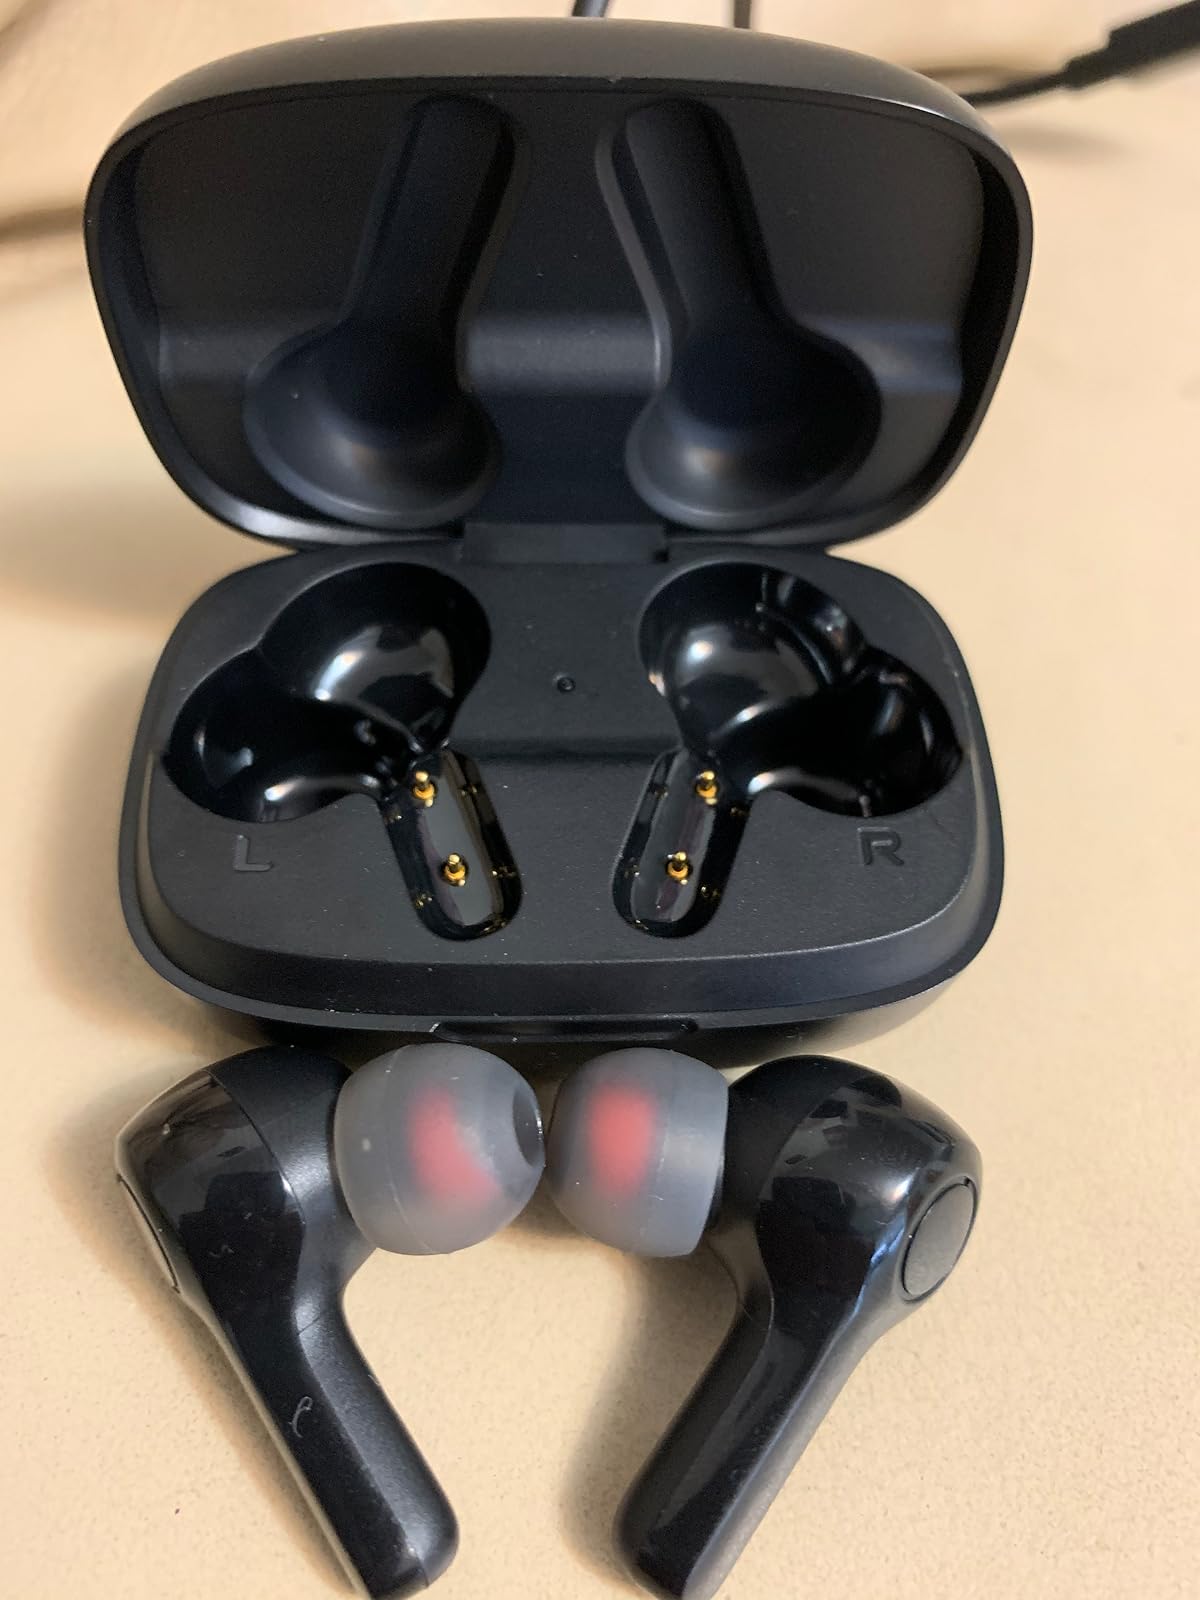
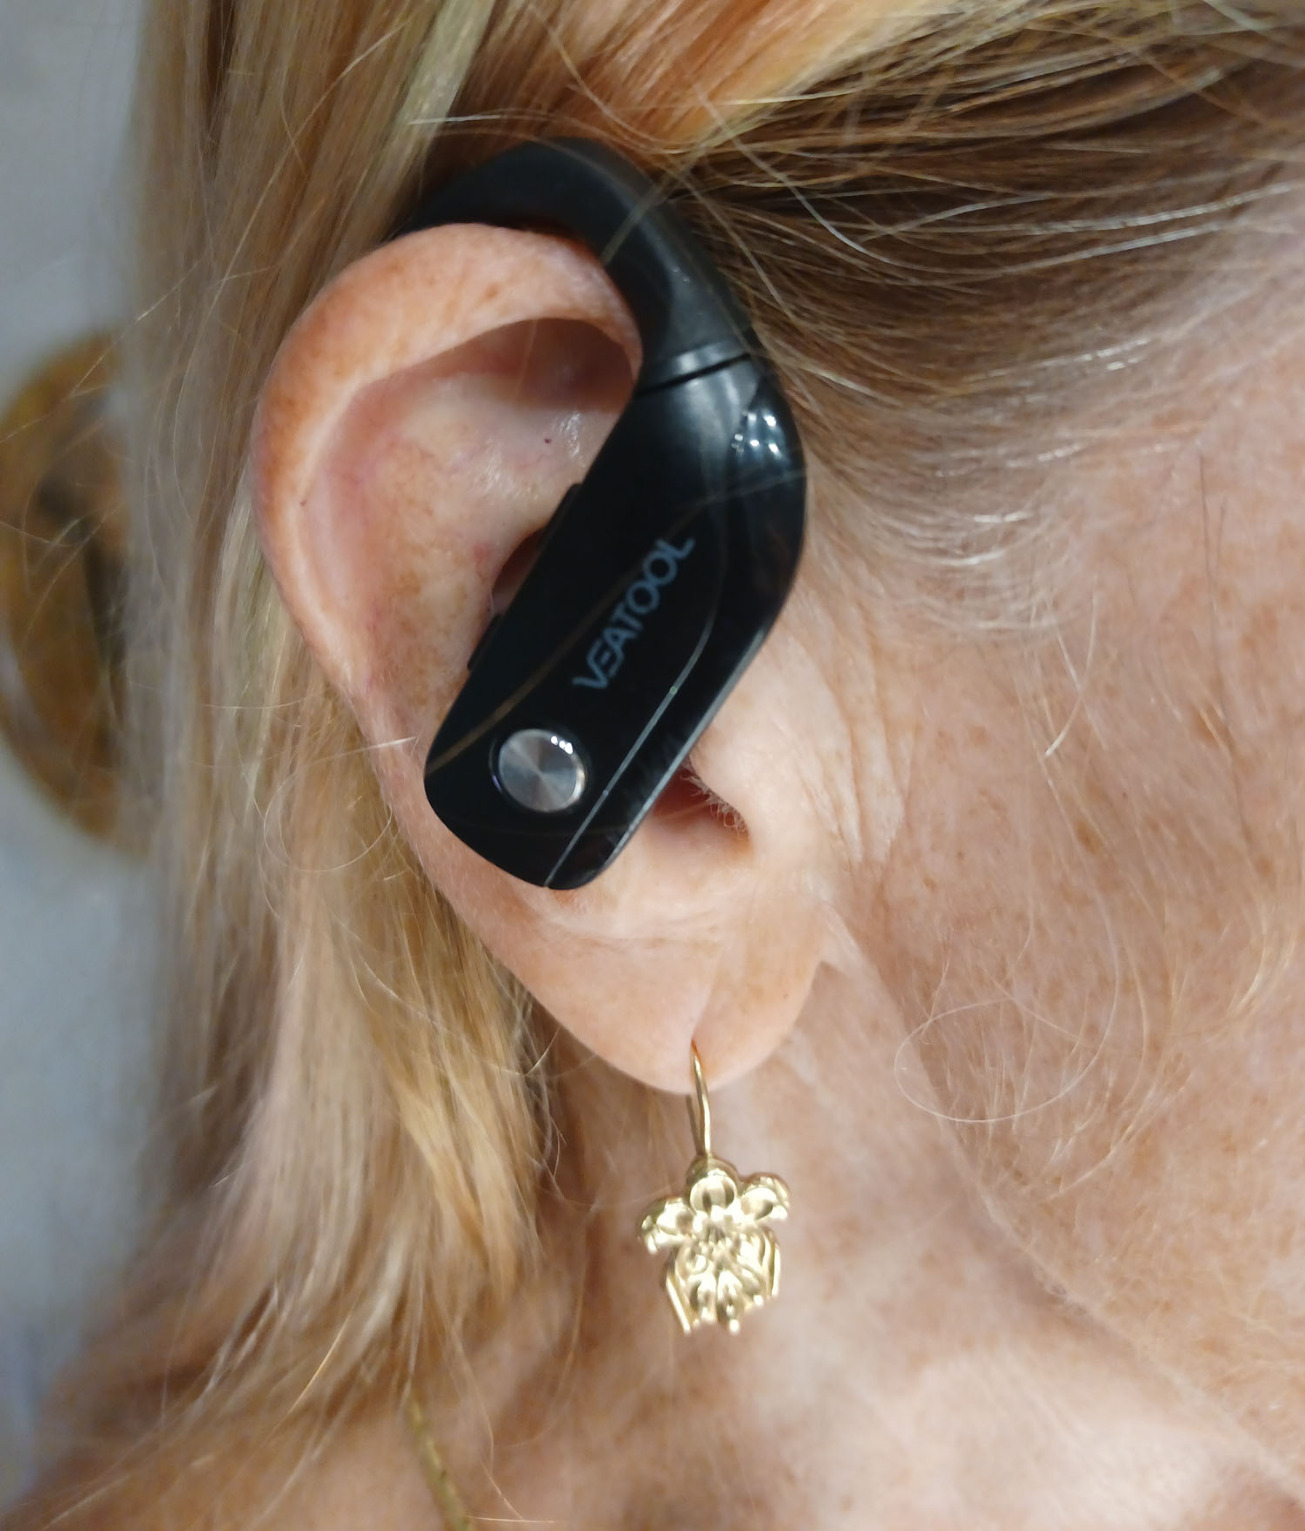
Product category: earbuds
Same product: no